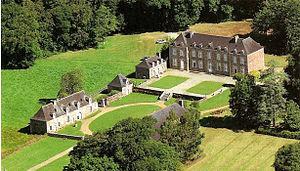
Château de léhélec
Le château de Léhélec est une demeure construite au XVIIᵉ siècle par Jean Le Mintier, seigneur de Léhéléc, gentilhomme de la Maison du Roi. Il est situé sur la commune de Béganne, dans le département du Morbihan.
Cet article recense les monuments historiques de l'arrondissement de Vannes, dans le département du Morbihan, en France.
Béganne [began] est une commune française située dans le département du Morbihan, en région Bretagne.